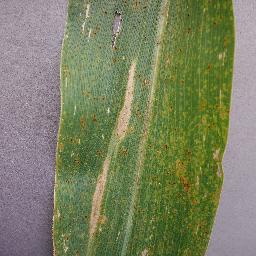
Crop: corn
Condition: (maize)_northern_blight